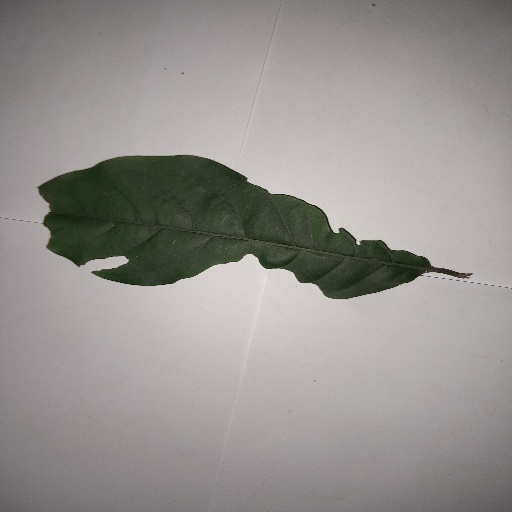
Species: HariTaki
Leaf condition: Shot Hole